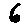
Label: 6